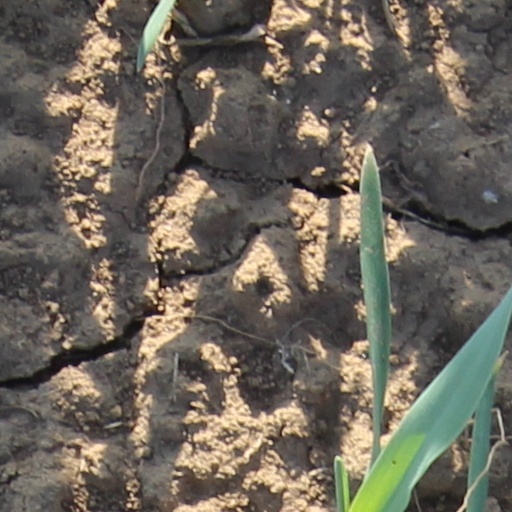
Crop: wheat